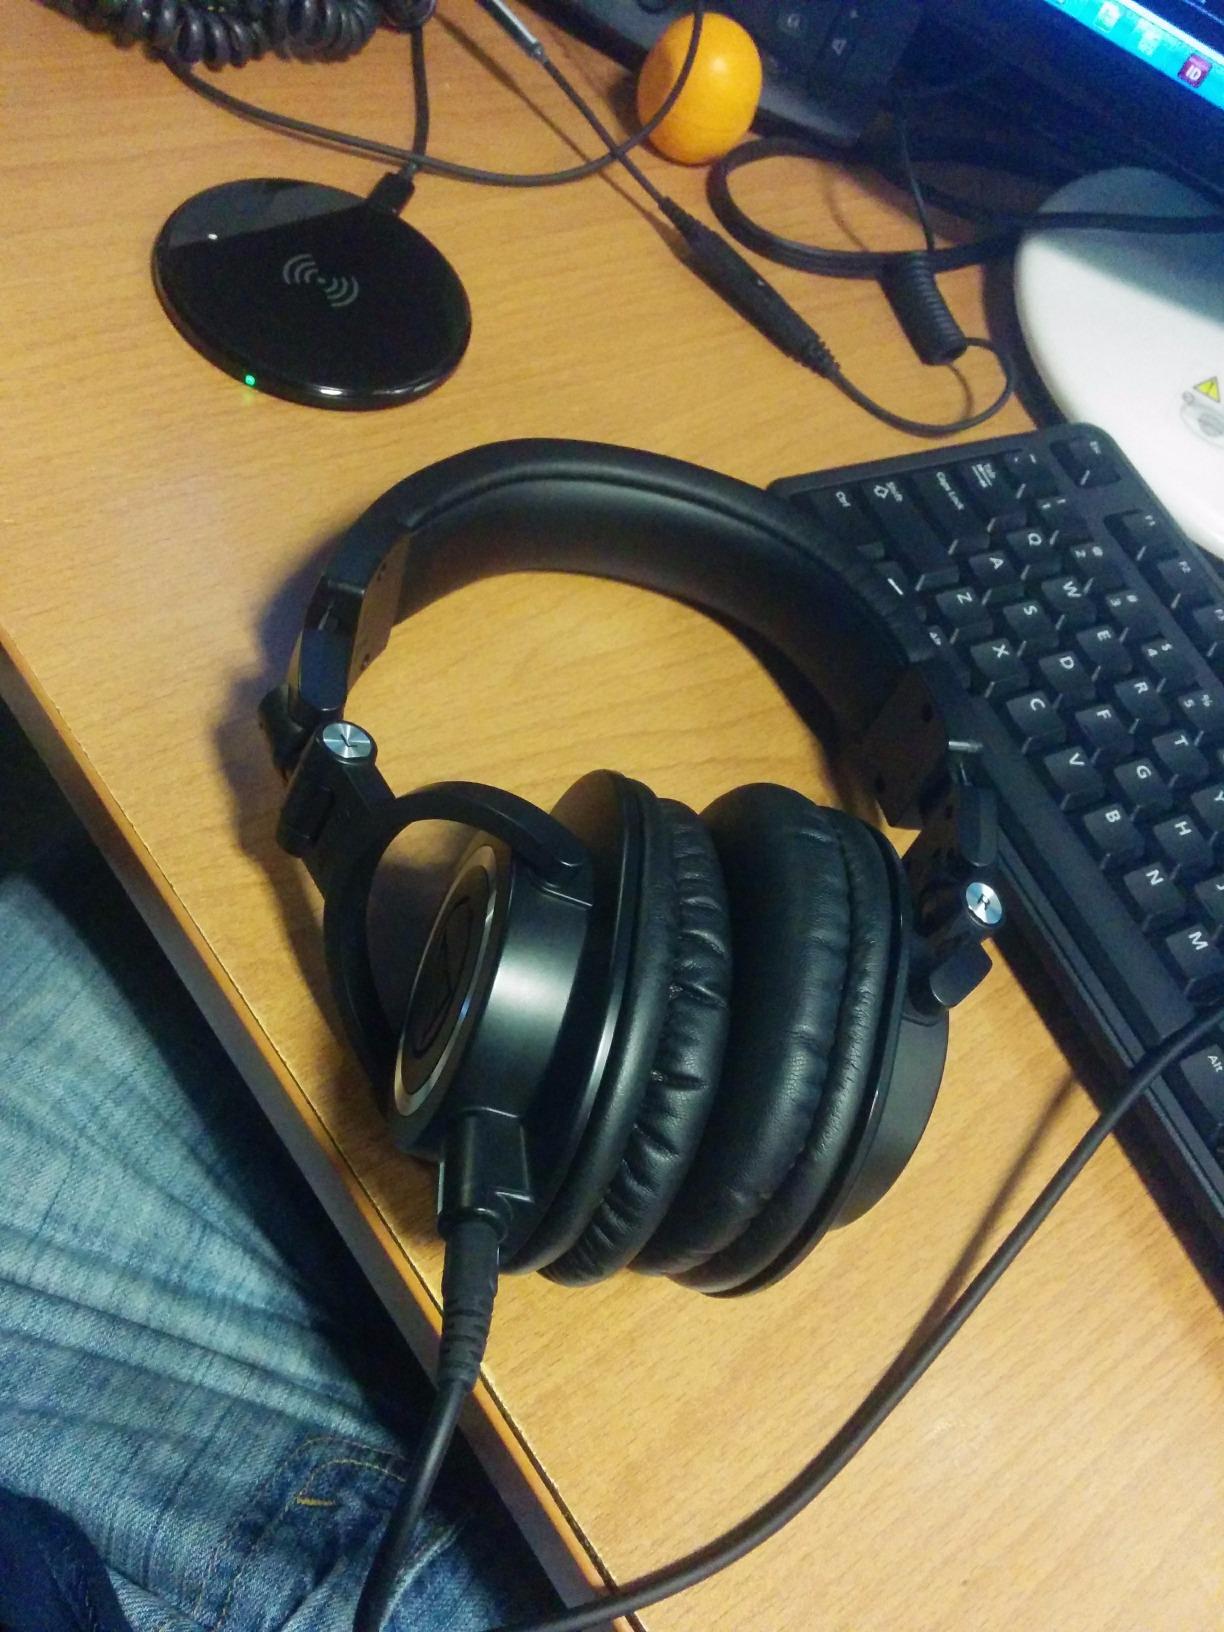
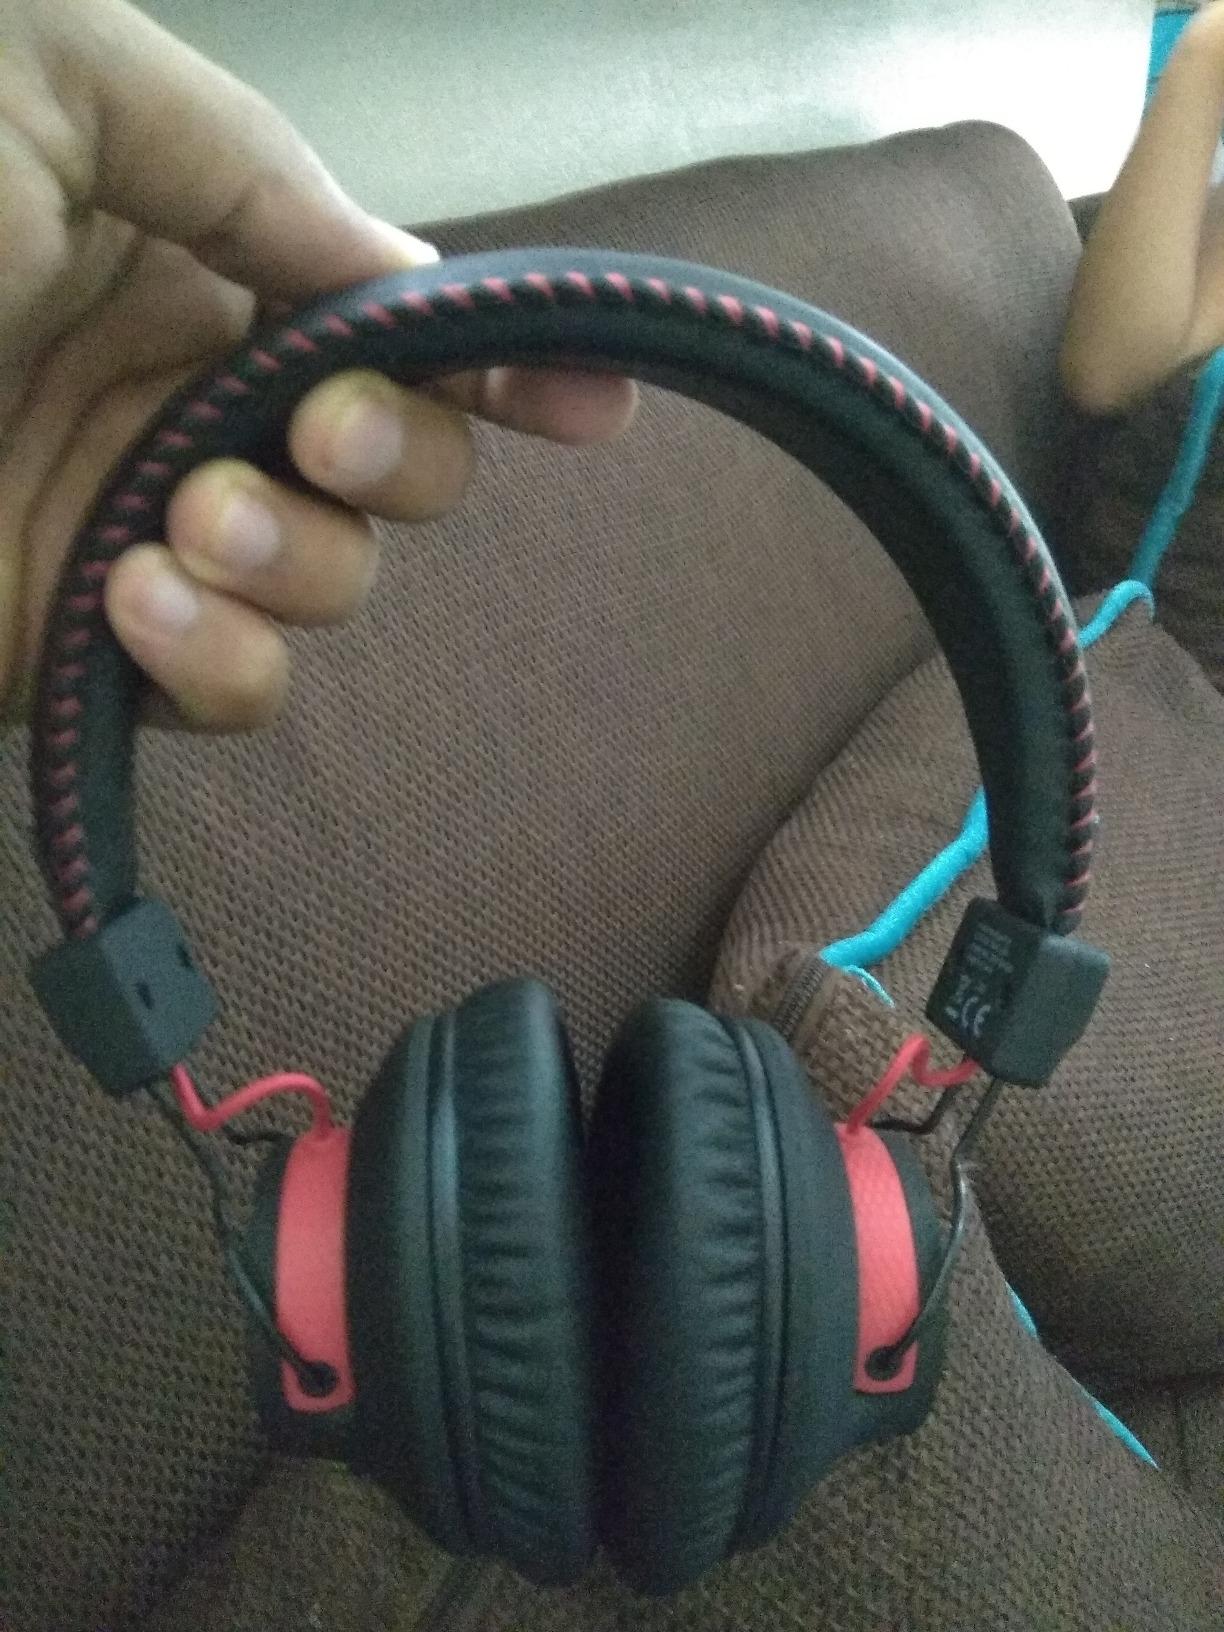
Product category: headphones
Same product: no